Dog toy

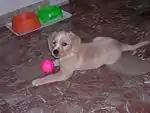
Pup with pink tennis ball

Balls of all shapes and sizes help keep dogs active and fit. They are a great way to play, and exercise a dog at the same time.